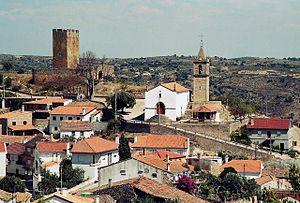
Mêda est une municipalité portugaise, du district de Guarda et de la région Centre. Ses habitants sont appelés les Medenses.
Longroiva est une freguesia portugaise, située dans la municipalité de Mêda, il possède une superficie de 41,22 km² et comporte 416 habitants.